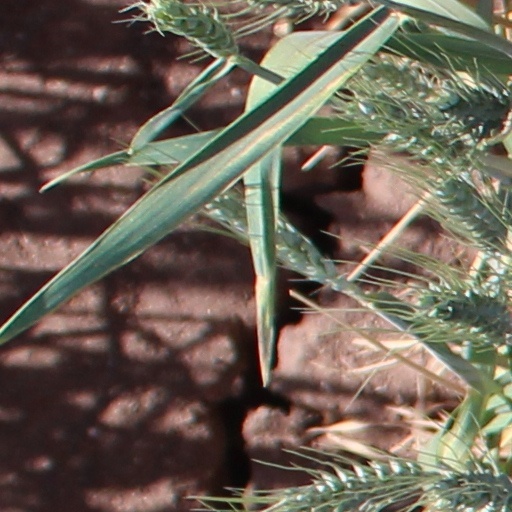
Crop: wheat